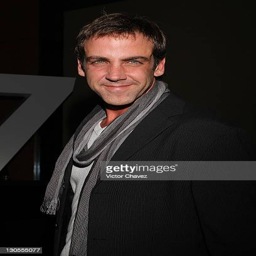
latin pop artist attends the launch